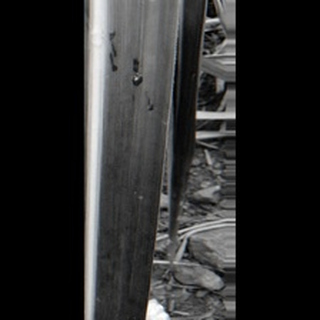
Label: healthy_sugarcane